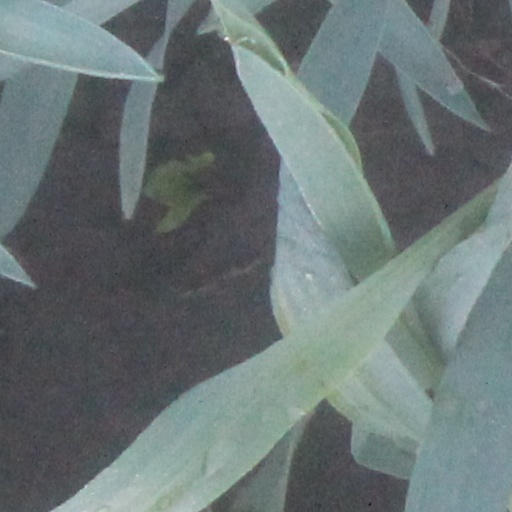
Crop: wheat